6lack

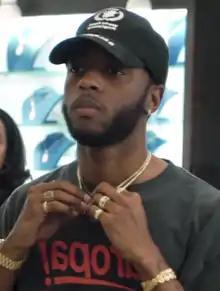
6LACK in 2018

Ricardo Valdez Valentine Jr. (born June 24, 1992), known professionally as 6lack (stylized as 6LACK, pronounced "black"), is an American R&B singer and songwriter. Born in Baltimore, Maryland and raised in Atlanta, Georgia, he gained recognition following the release of his 2016 single "Prblms", which marked his first entry on the "Billboard" Hot 100. He signed with Love Renaissance, an imprint of Interscope Records to release his debut studio album, "Free 6lack" (2016), which was nominated for Best Urban Contemporary Album at the 60th Annual Grammy Awards and received platinum certification by the Recording Industry Association of America (RIAA).